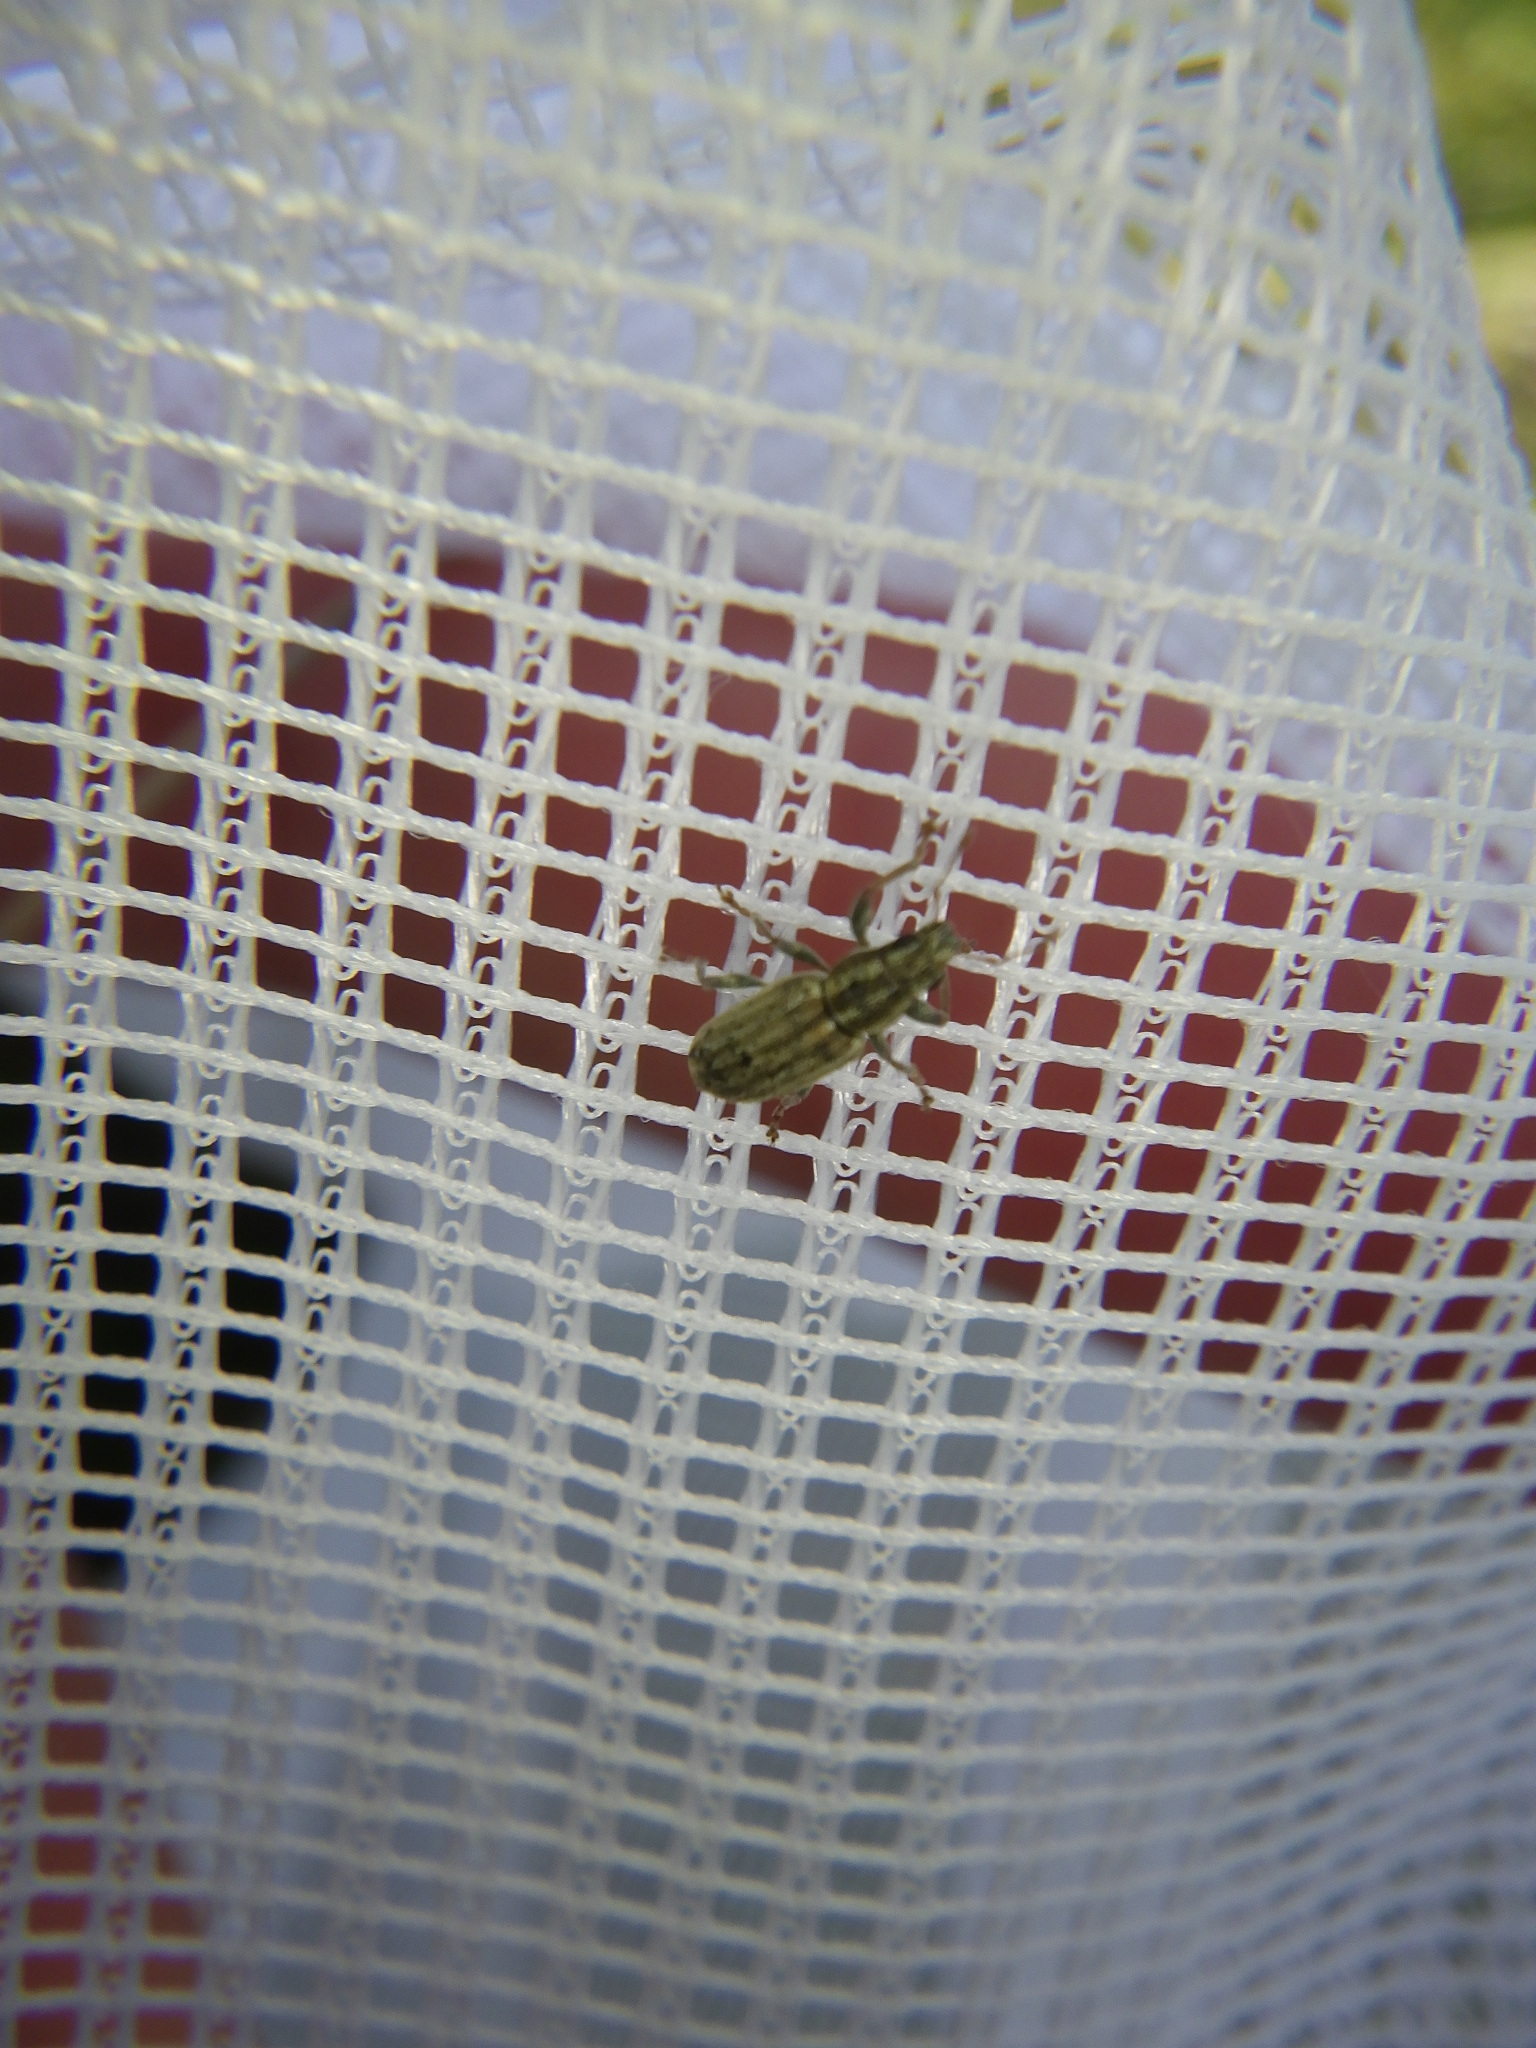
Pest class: pea_leaf_weevil